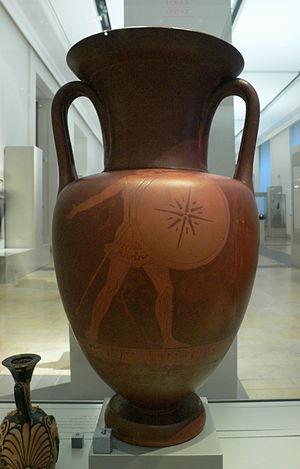
Amphore attique à figure rouge présentant un défaut de cuisson, proche du Peintre d'Achilles, v. 450 av. J.-C. Sans doute vendue malgré ce